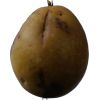
Label: Pear 3